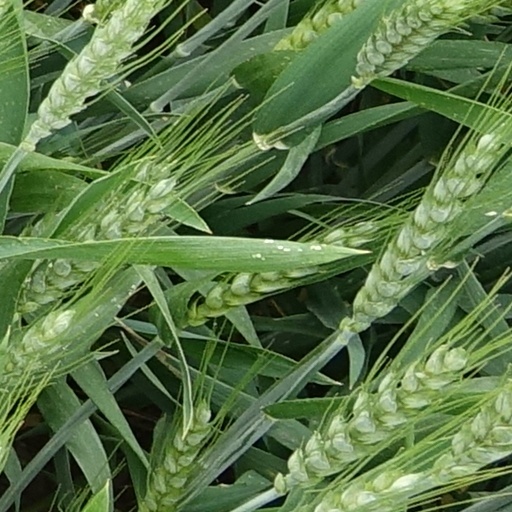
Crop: wheat